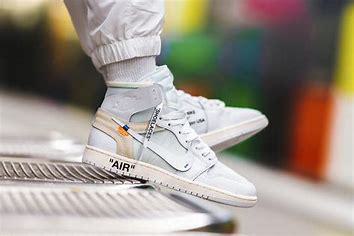
Brand: Jordan
Model: Off-White